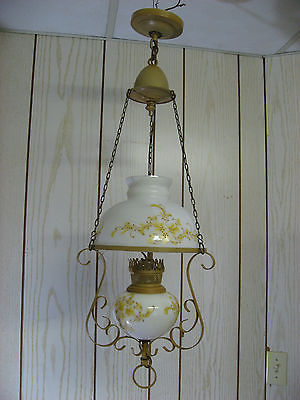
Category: lamp